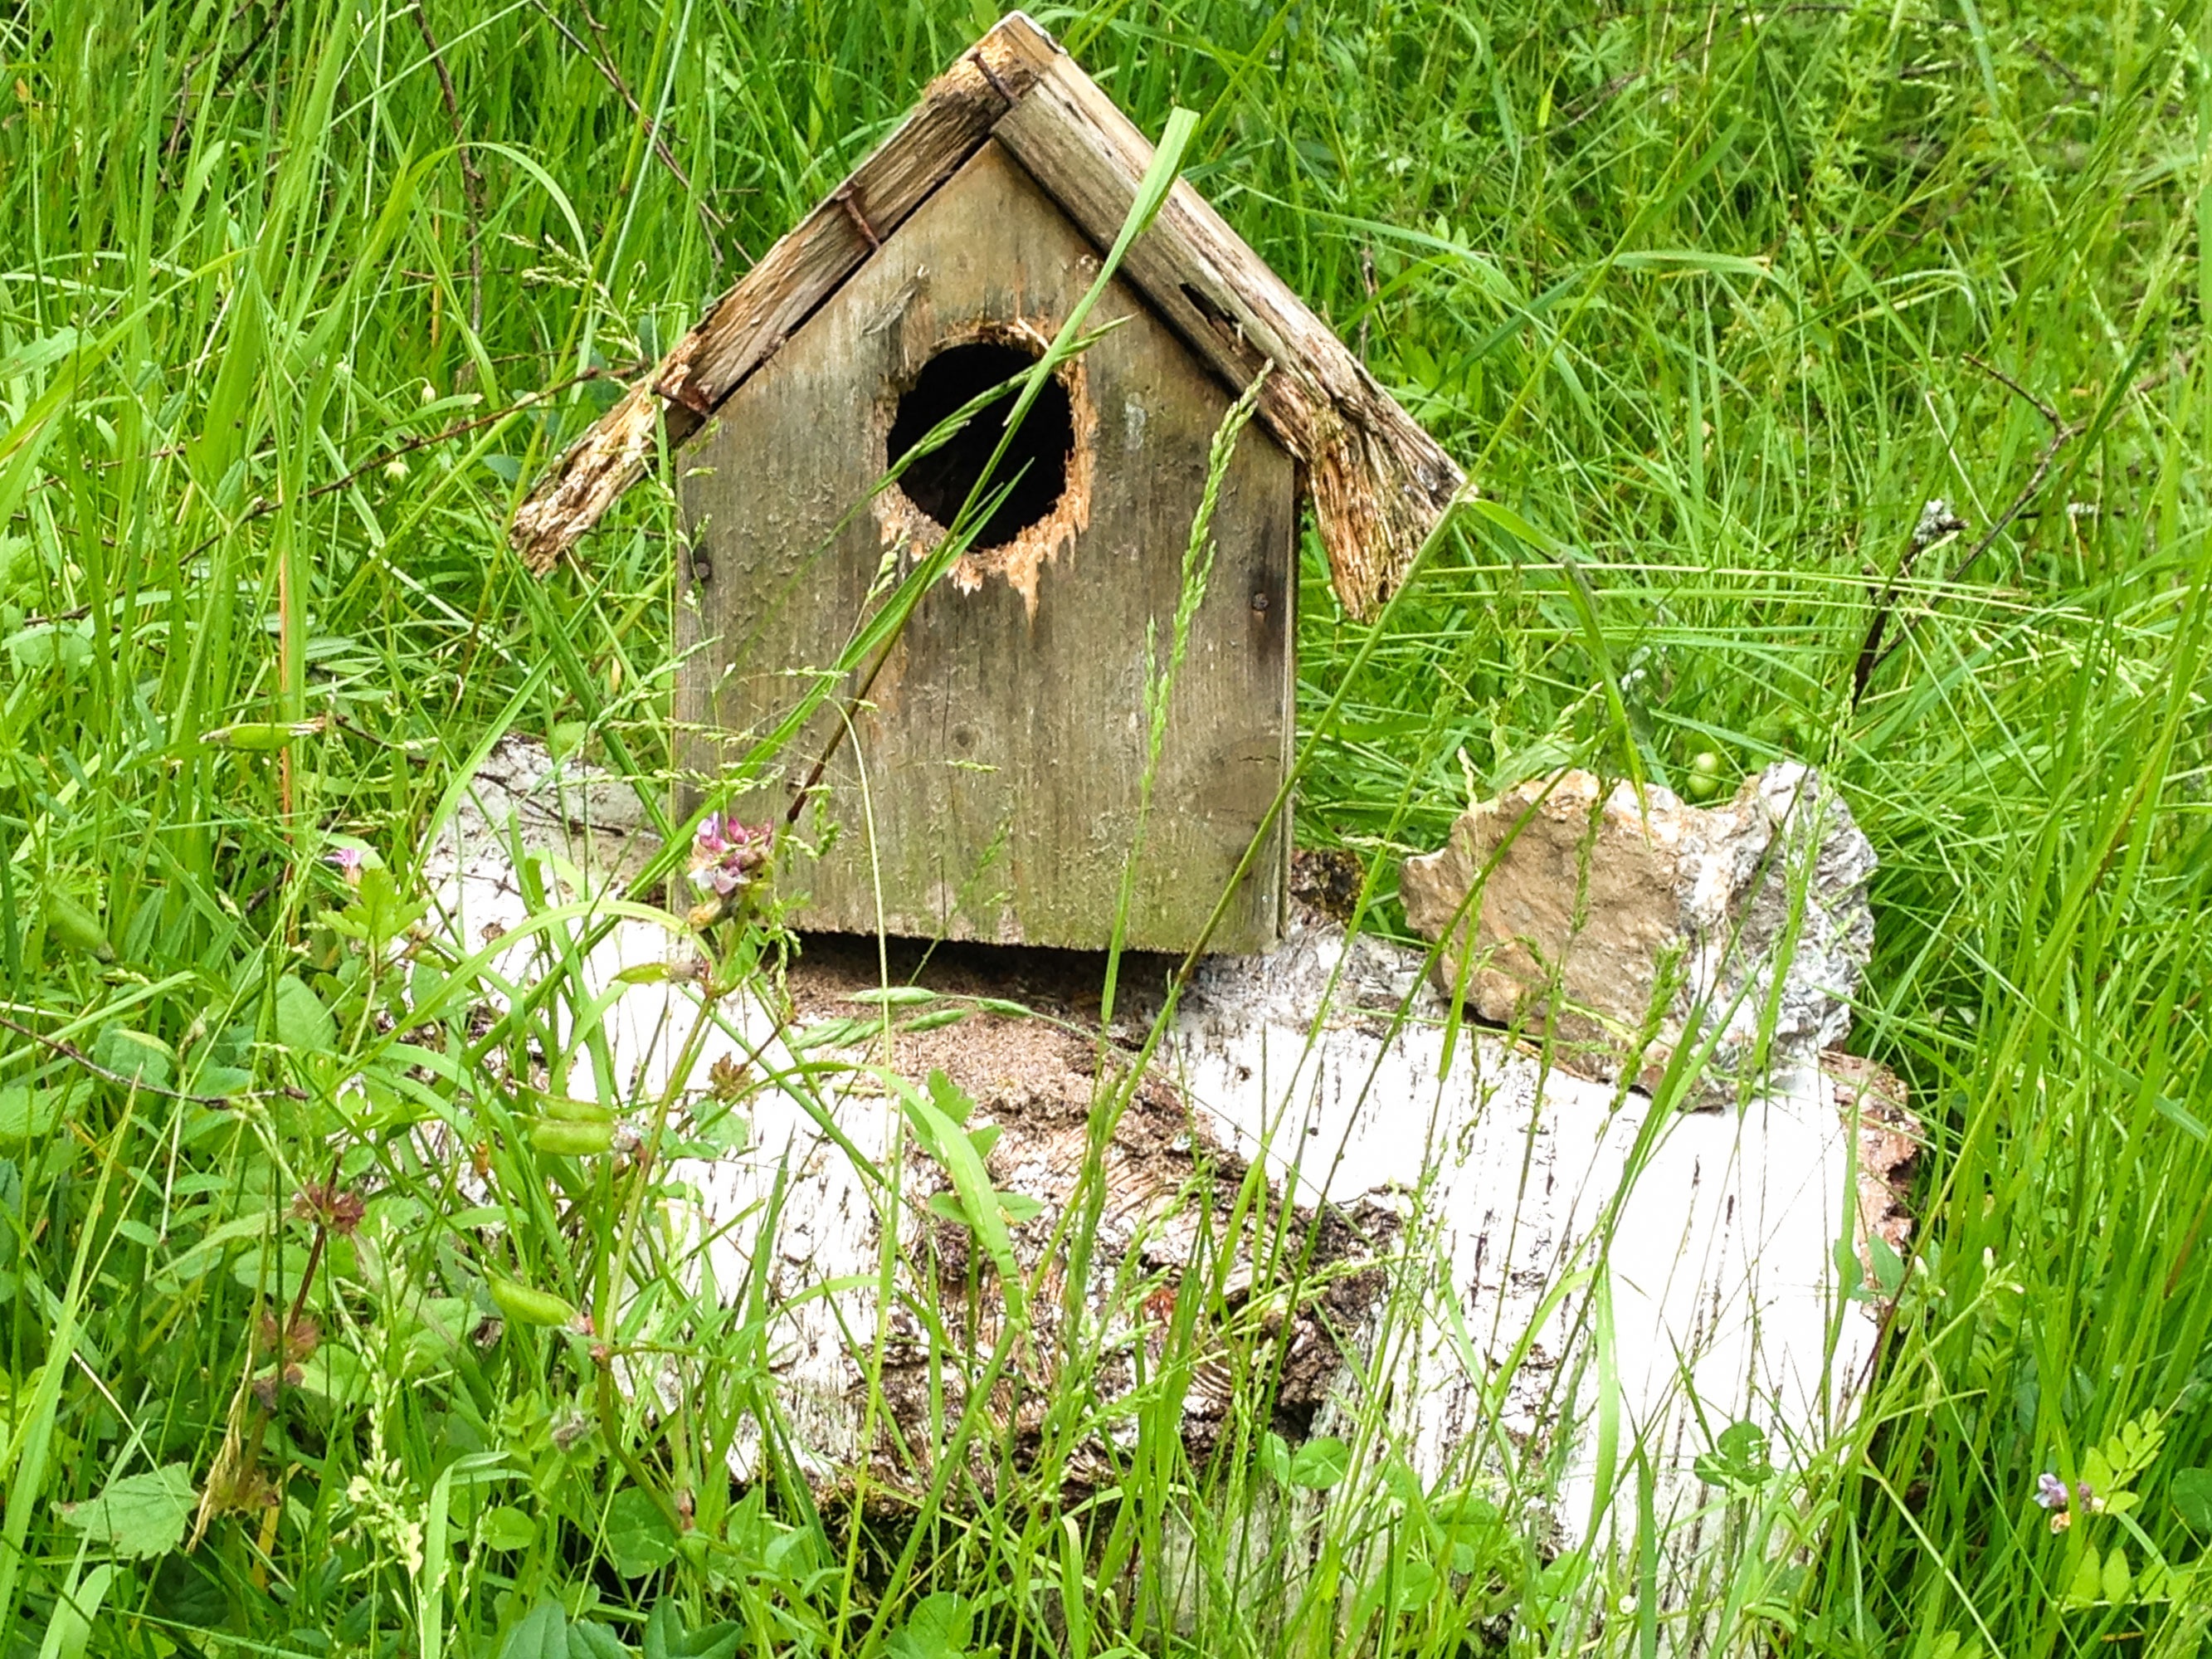
tree, nature, grass, bird, wood, lawn, flower, green, jungle, insect, agriculture, garden, nest, aviary, hatchery, rural area, feeding place, nesting place